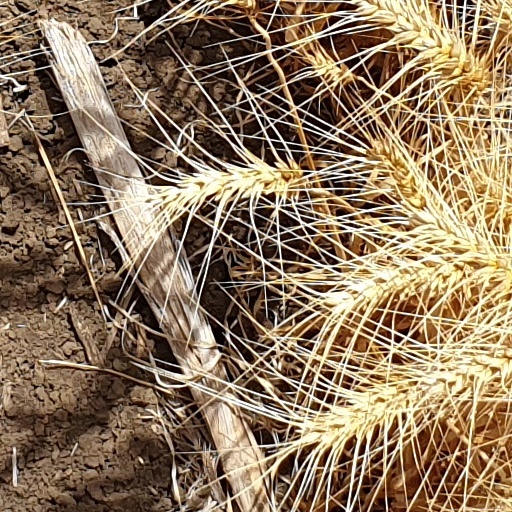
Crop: wheat